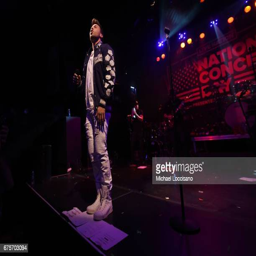
latin pop artist performs during celebration